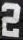
Number: 2